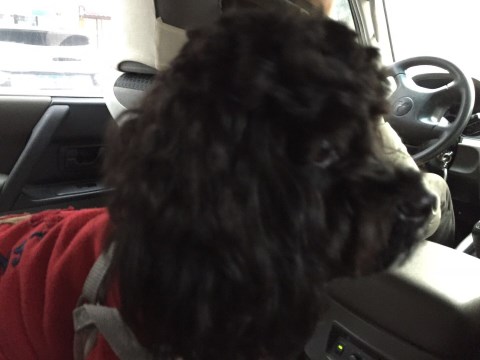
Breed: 7449-n000128-teddy